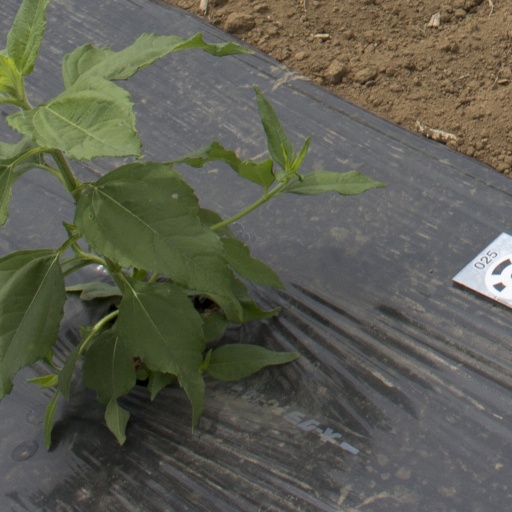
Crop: Jerusalem artichoke